Michael Curtiz

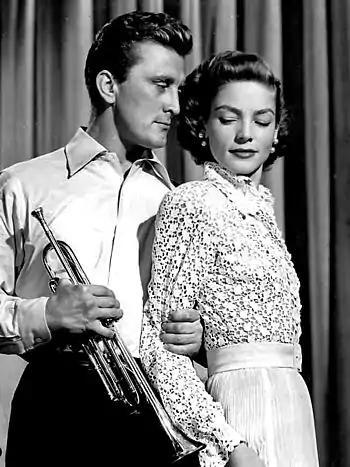
Kirk Douglas and Lauren Bacall in "Young Man with a Horn" (1950)

Curtiz directed William Powell and Irene Dunne in "Life with Father" (1947), a family comedy. It was a big hit in the United States, and was nominated for four Academy Awards, including Best Actor for Powell. During Powell's career, he acted in 97 films; his third and last nomination was for this film. One review stated, "He is magnificent in the role, imbuing it with every attribute of pomp, dignity, unconscious conceit, and complete loveableness! His is one of the really great screen performances of the year ... that crowns a long screen life."